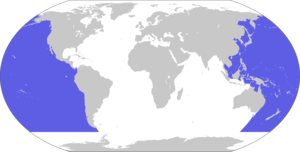
Ce tableau liste toutes les mers du monde que l'Organisation hydrographique internationale reconnaît comme telles dans sa publication S-23 Limites des océans et des mers. Dans cette publication tous les mers et océans ont un numéro d'identification, et on y trouve une description littéraire précise de leurs limites. Ces numéros d'identification sont ceux qui ordonnent cette table.